Delete My Love

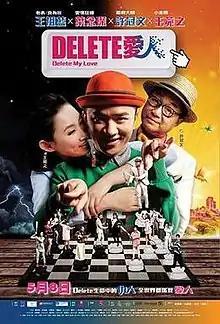
"Delete My Love" theatrical poster

Delete My Love is a 2014 Hong Kong romantic comedy film directed and written by Patrick Kong and starring Wong Cho-lam, Ivana Wong and Michael Hui.